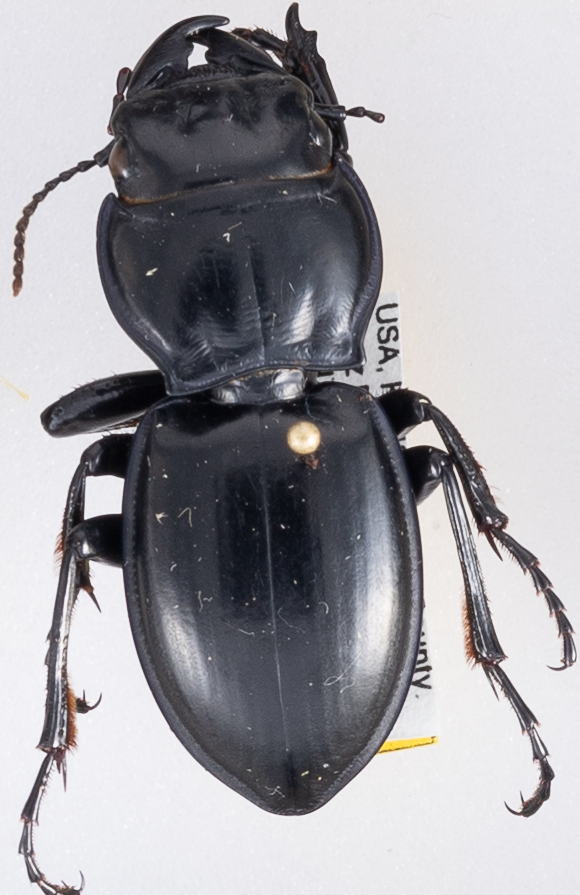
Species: Pasimachus californicus
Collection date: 2015-08-17
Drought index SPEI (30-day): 0.318
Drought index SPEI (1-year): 0.454
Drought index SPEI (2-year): -0.27